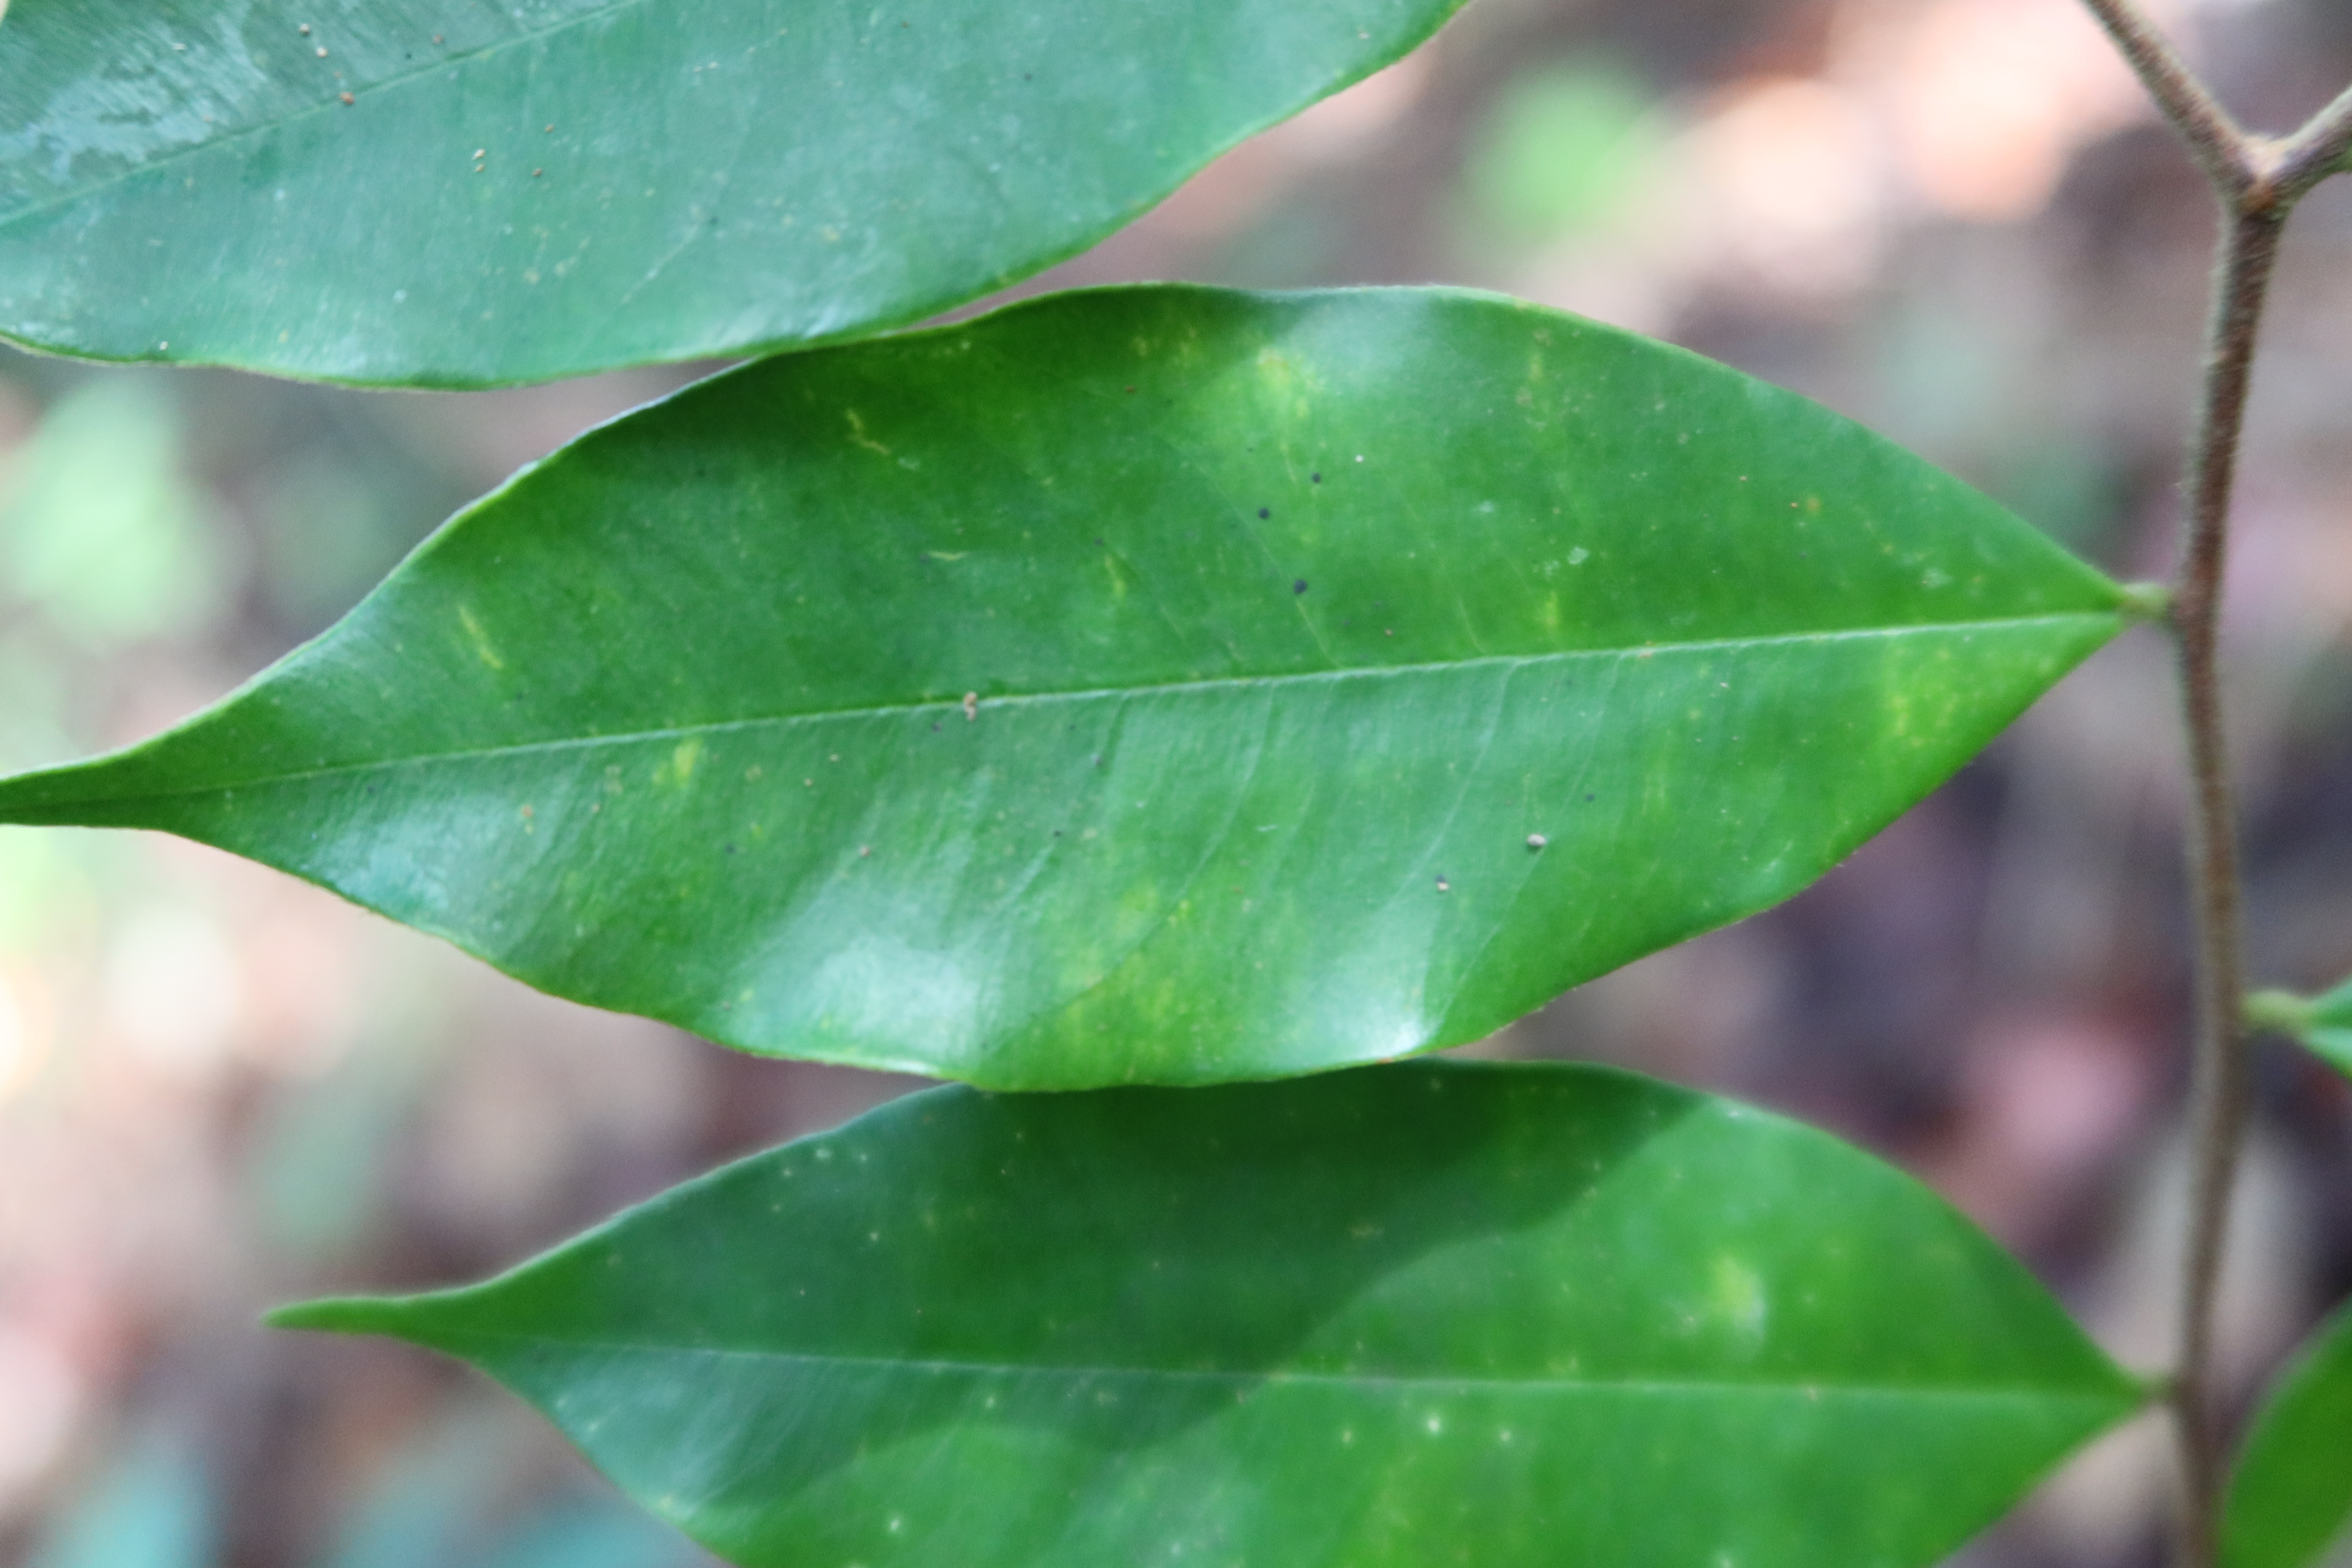
Label: Black spots